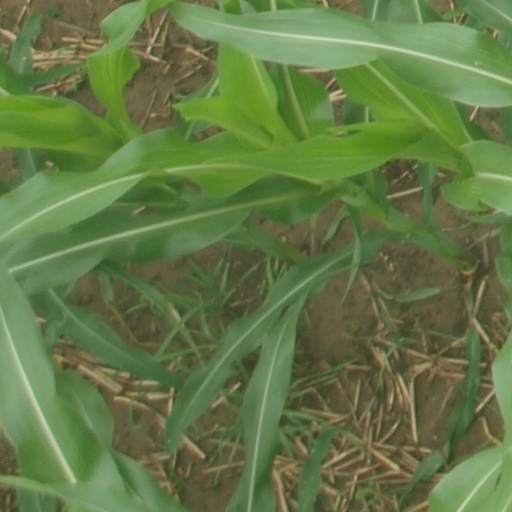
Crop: maize; corn